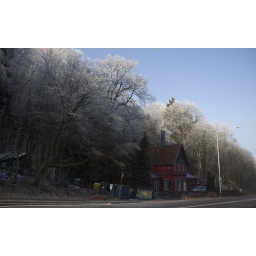
red house in iced air